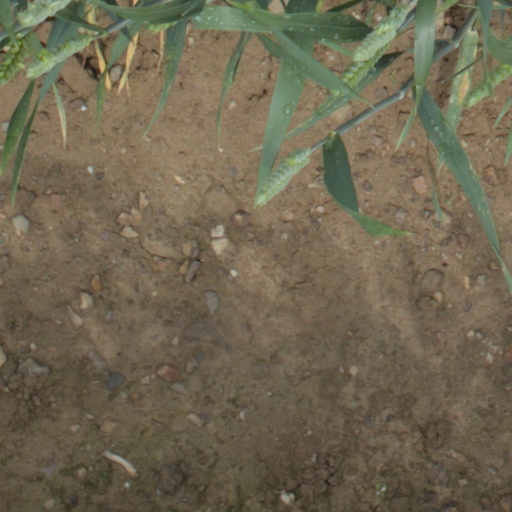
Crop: wheat